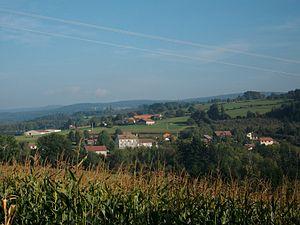
Village des arrentès de Corcieux
Le col des Arrentès est un col routier du massif des Vosges à Arrentès-de-Corcieux.
Arrentès-de-Corcieux est une commune française située dans le département des Vosges en région Grand Est.